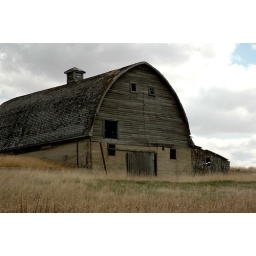
Old barn with rock and cement foundation near Provost Alberta